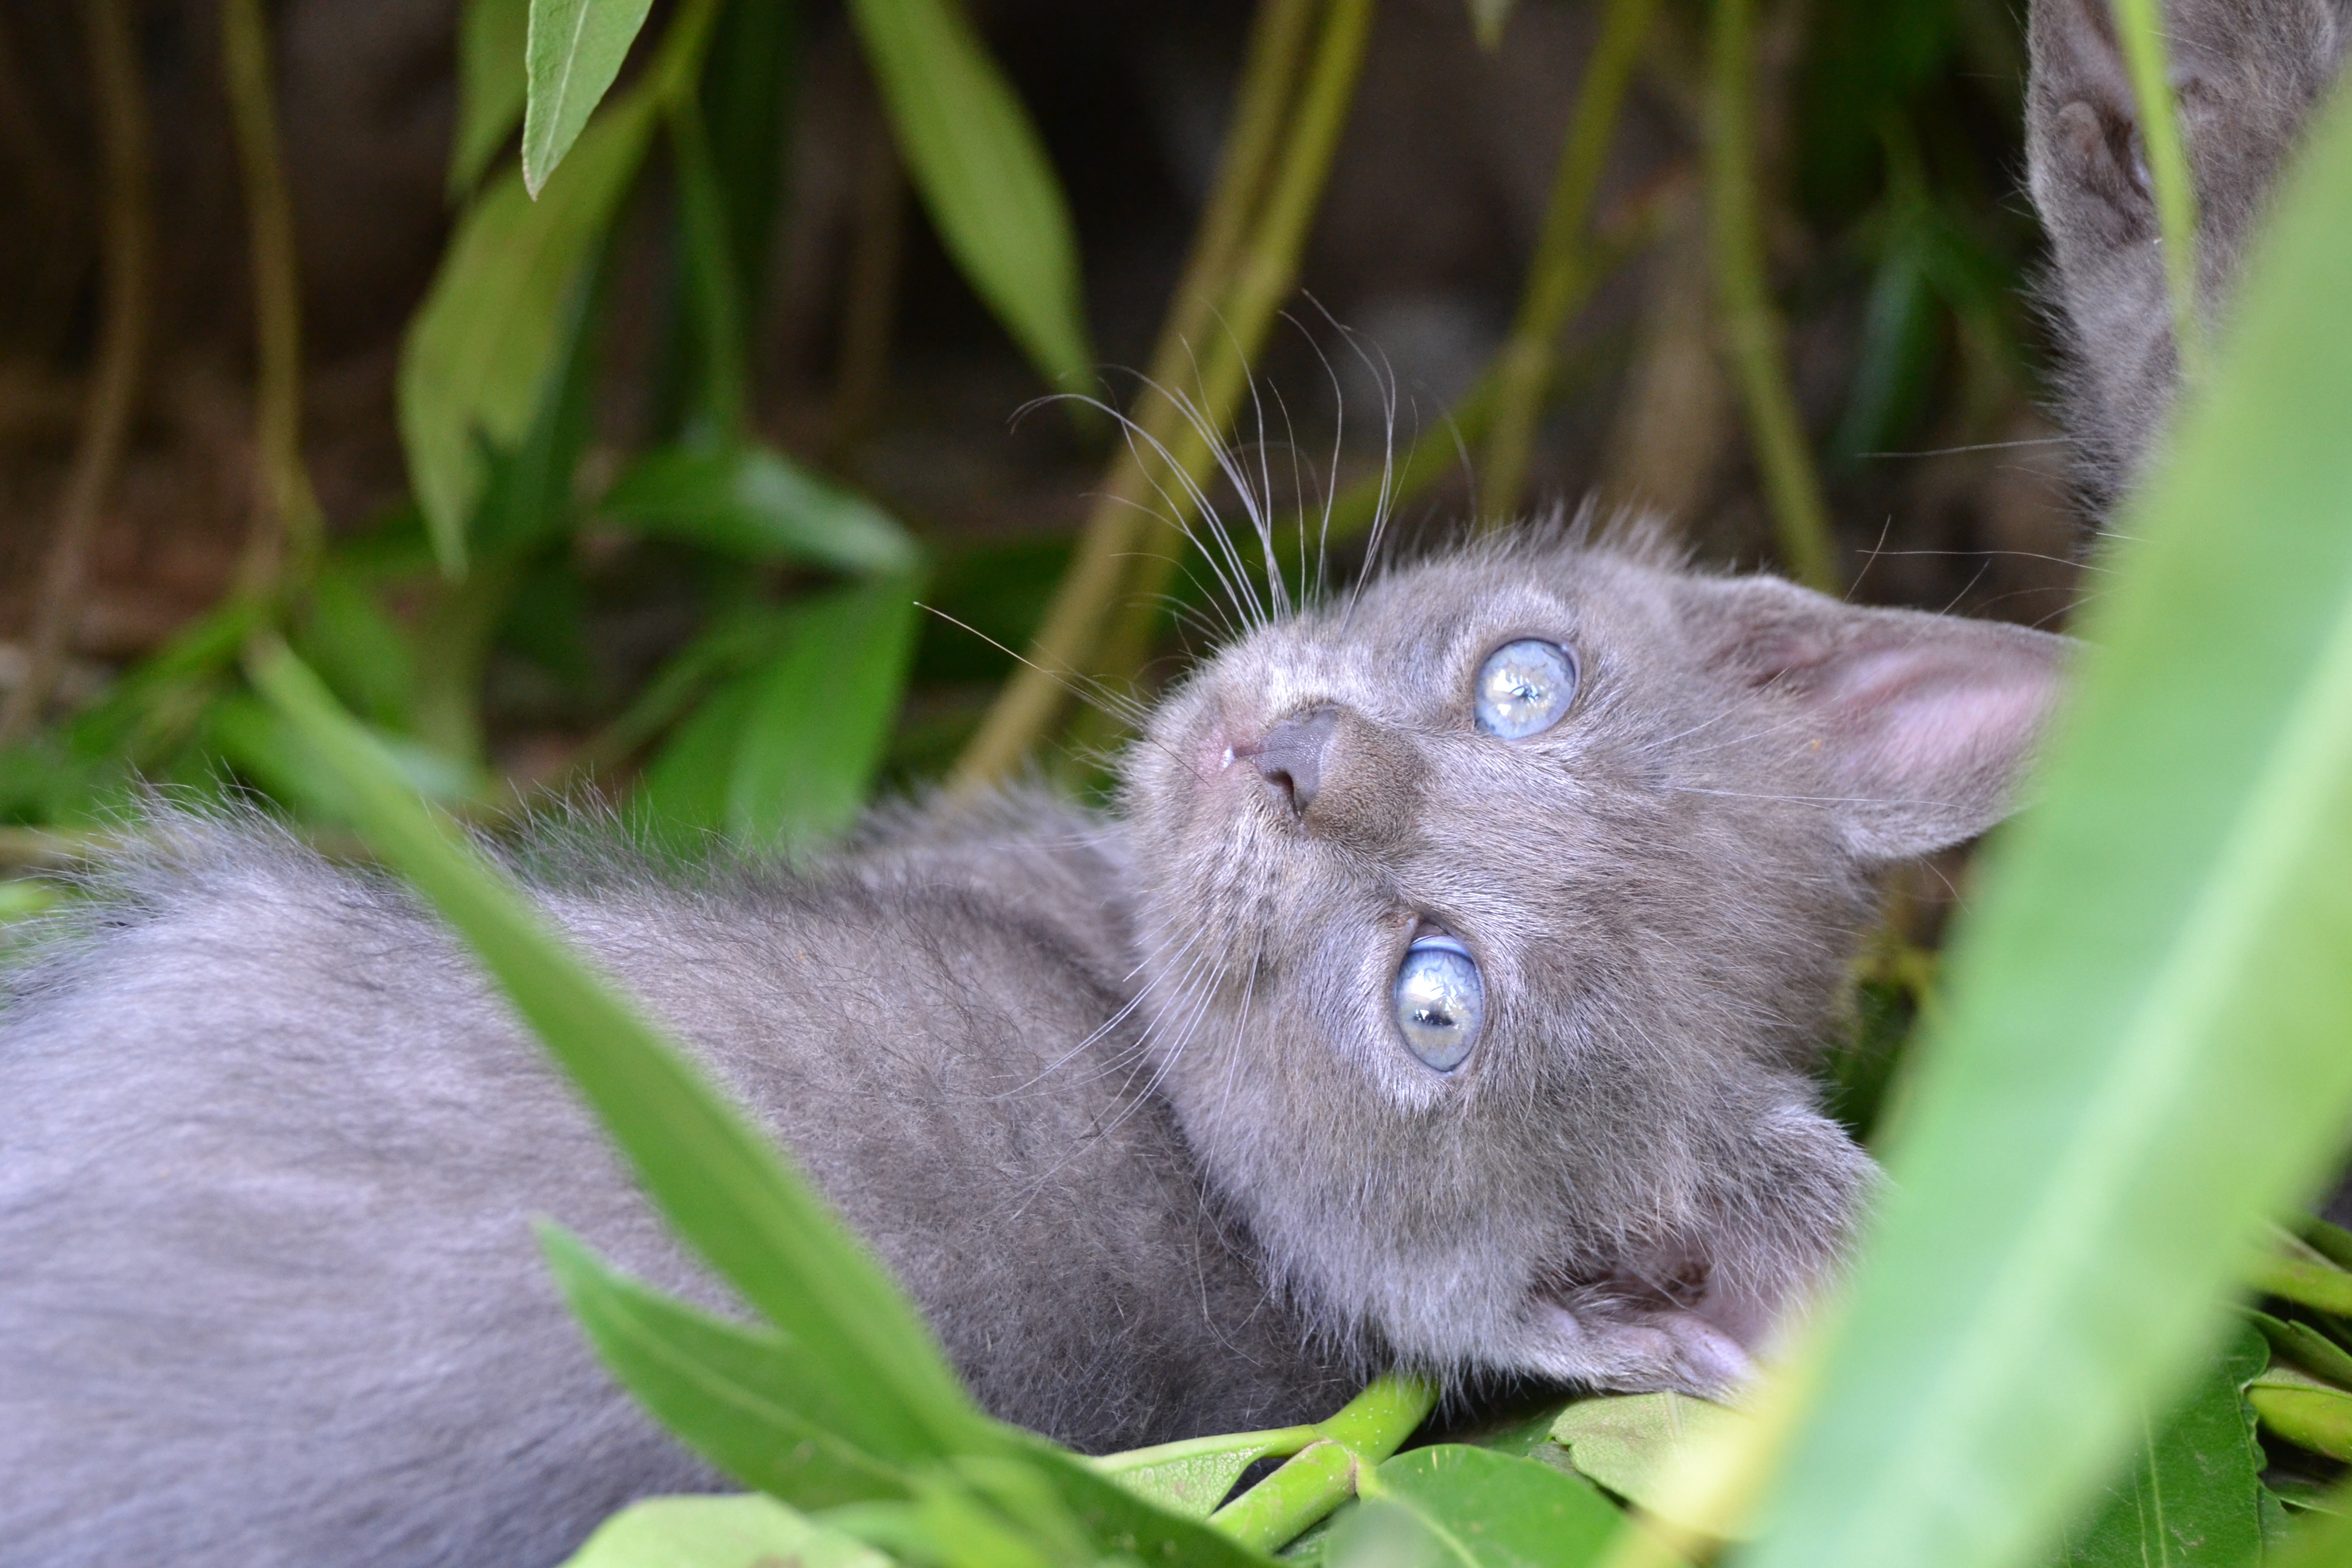
grass, wildlife, kitten, cat, mammal, fauna, whiskers, vertebrate, wild cat, small to medium sized cats, cat like mammal